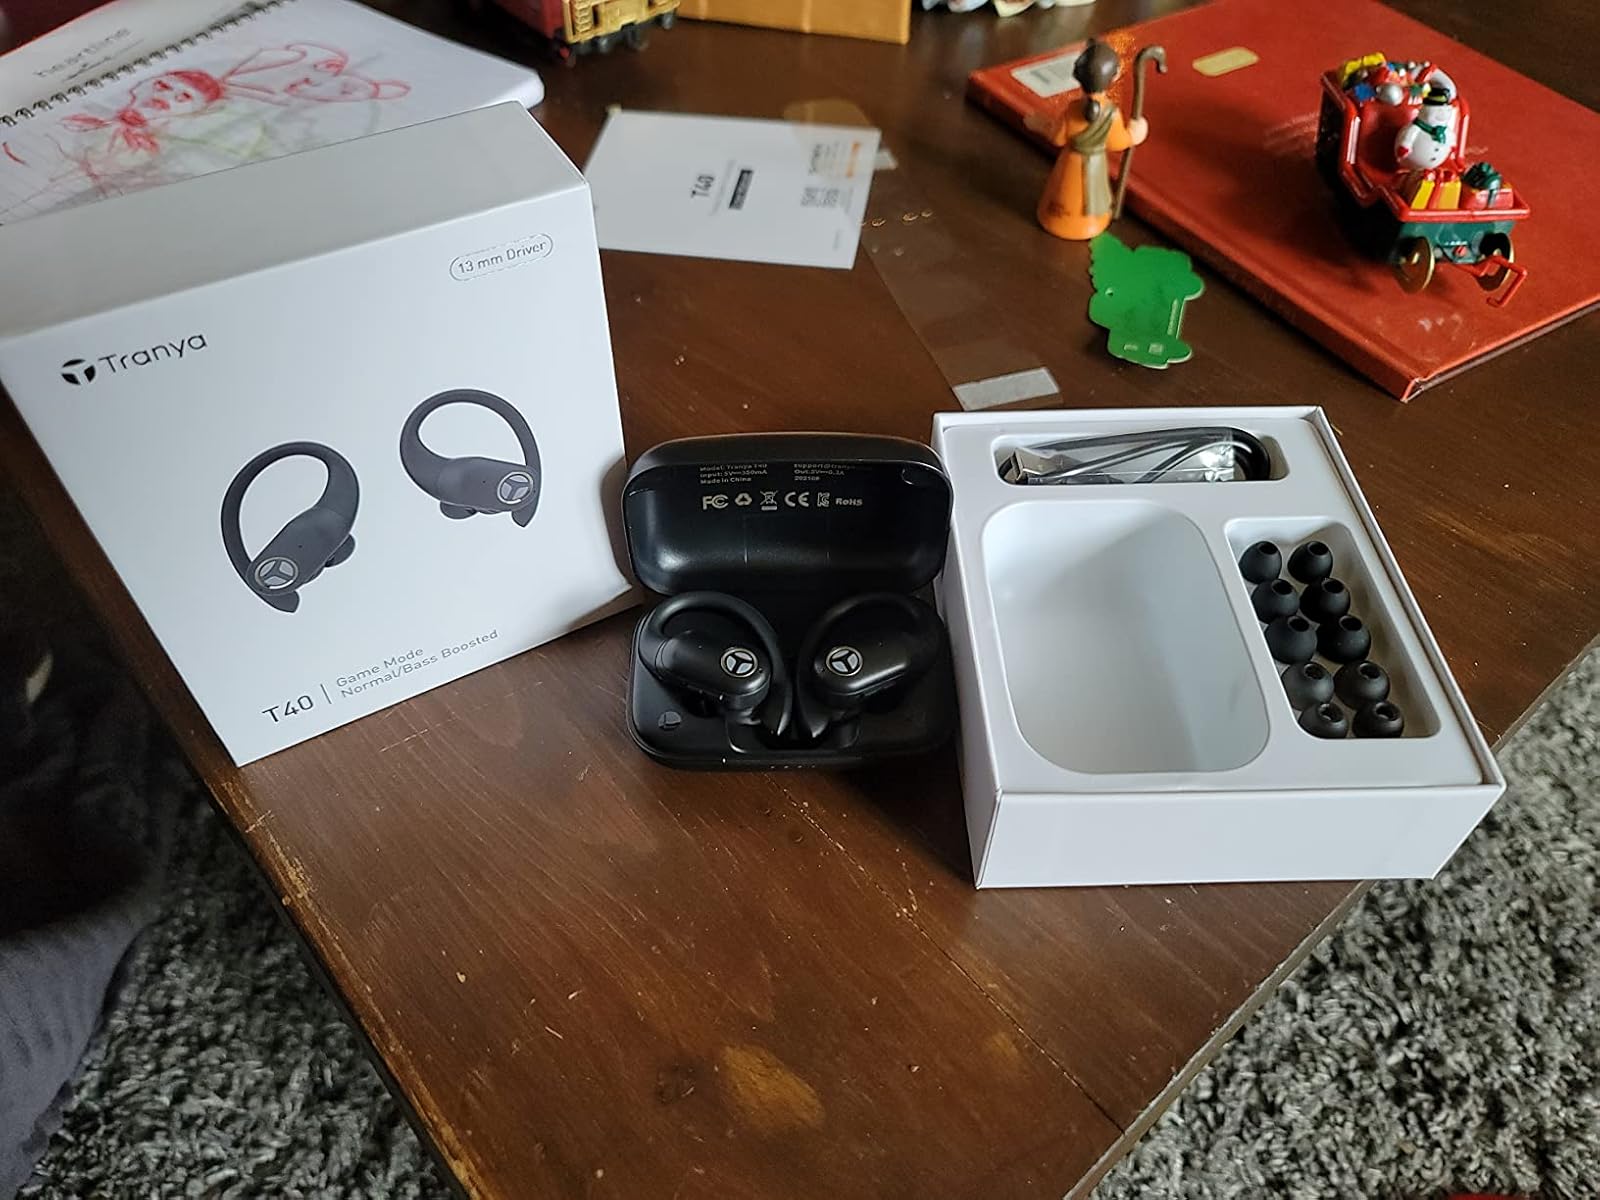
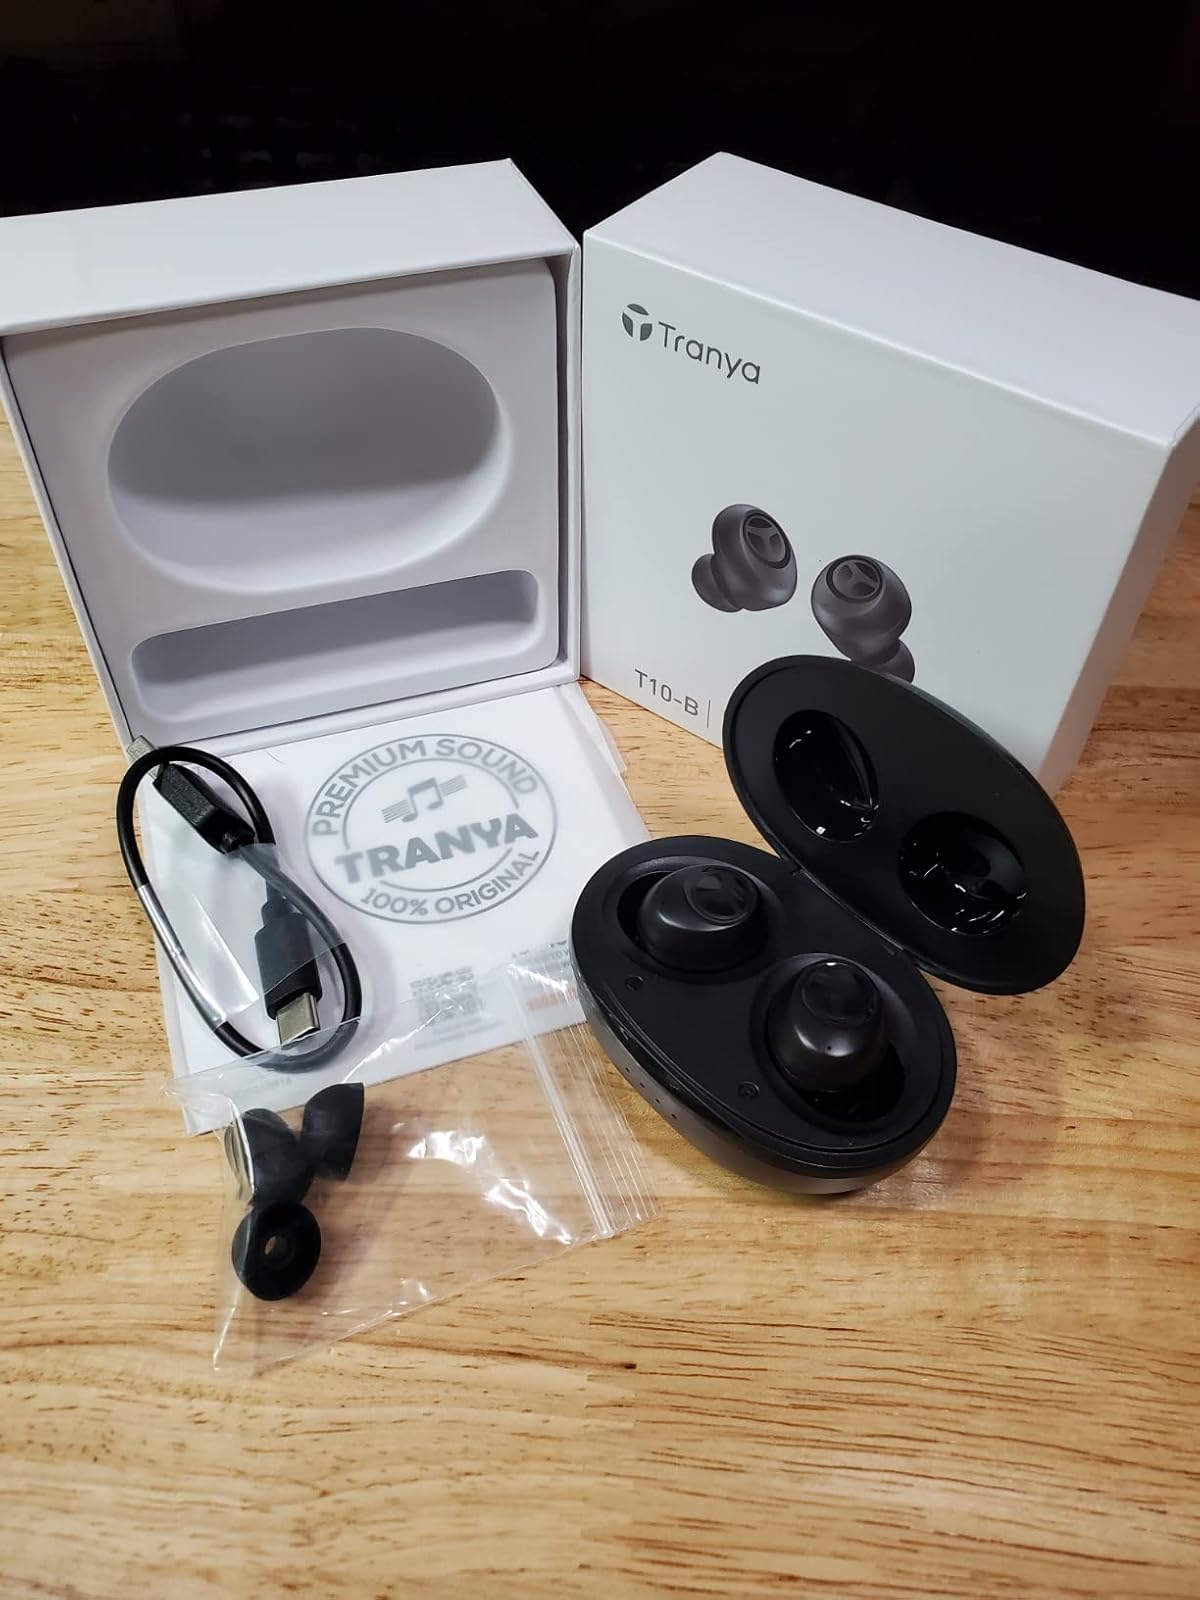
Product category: earbuds
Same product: no